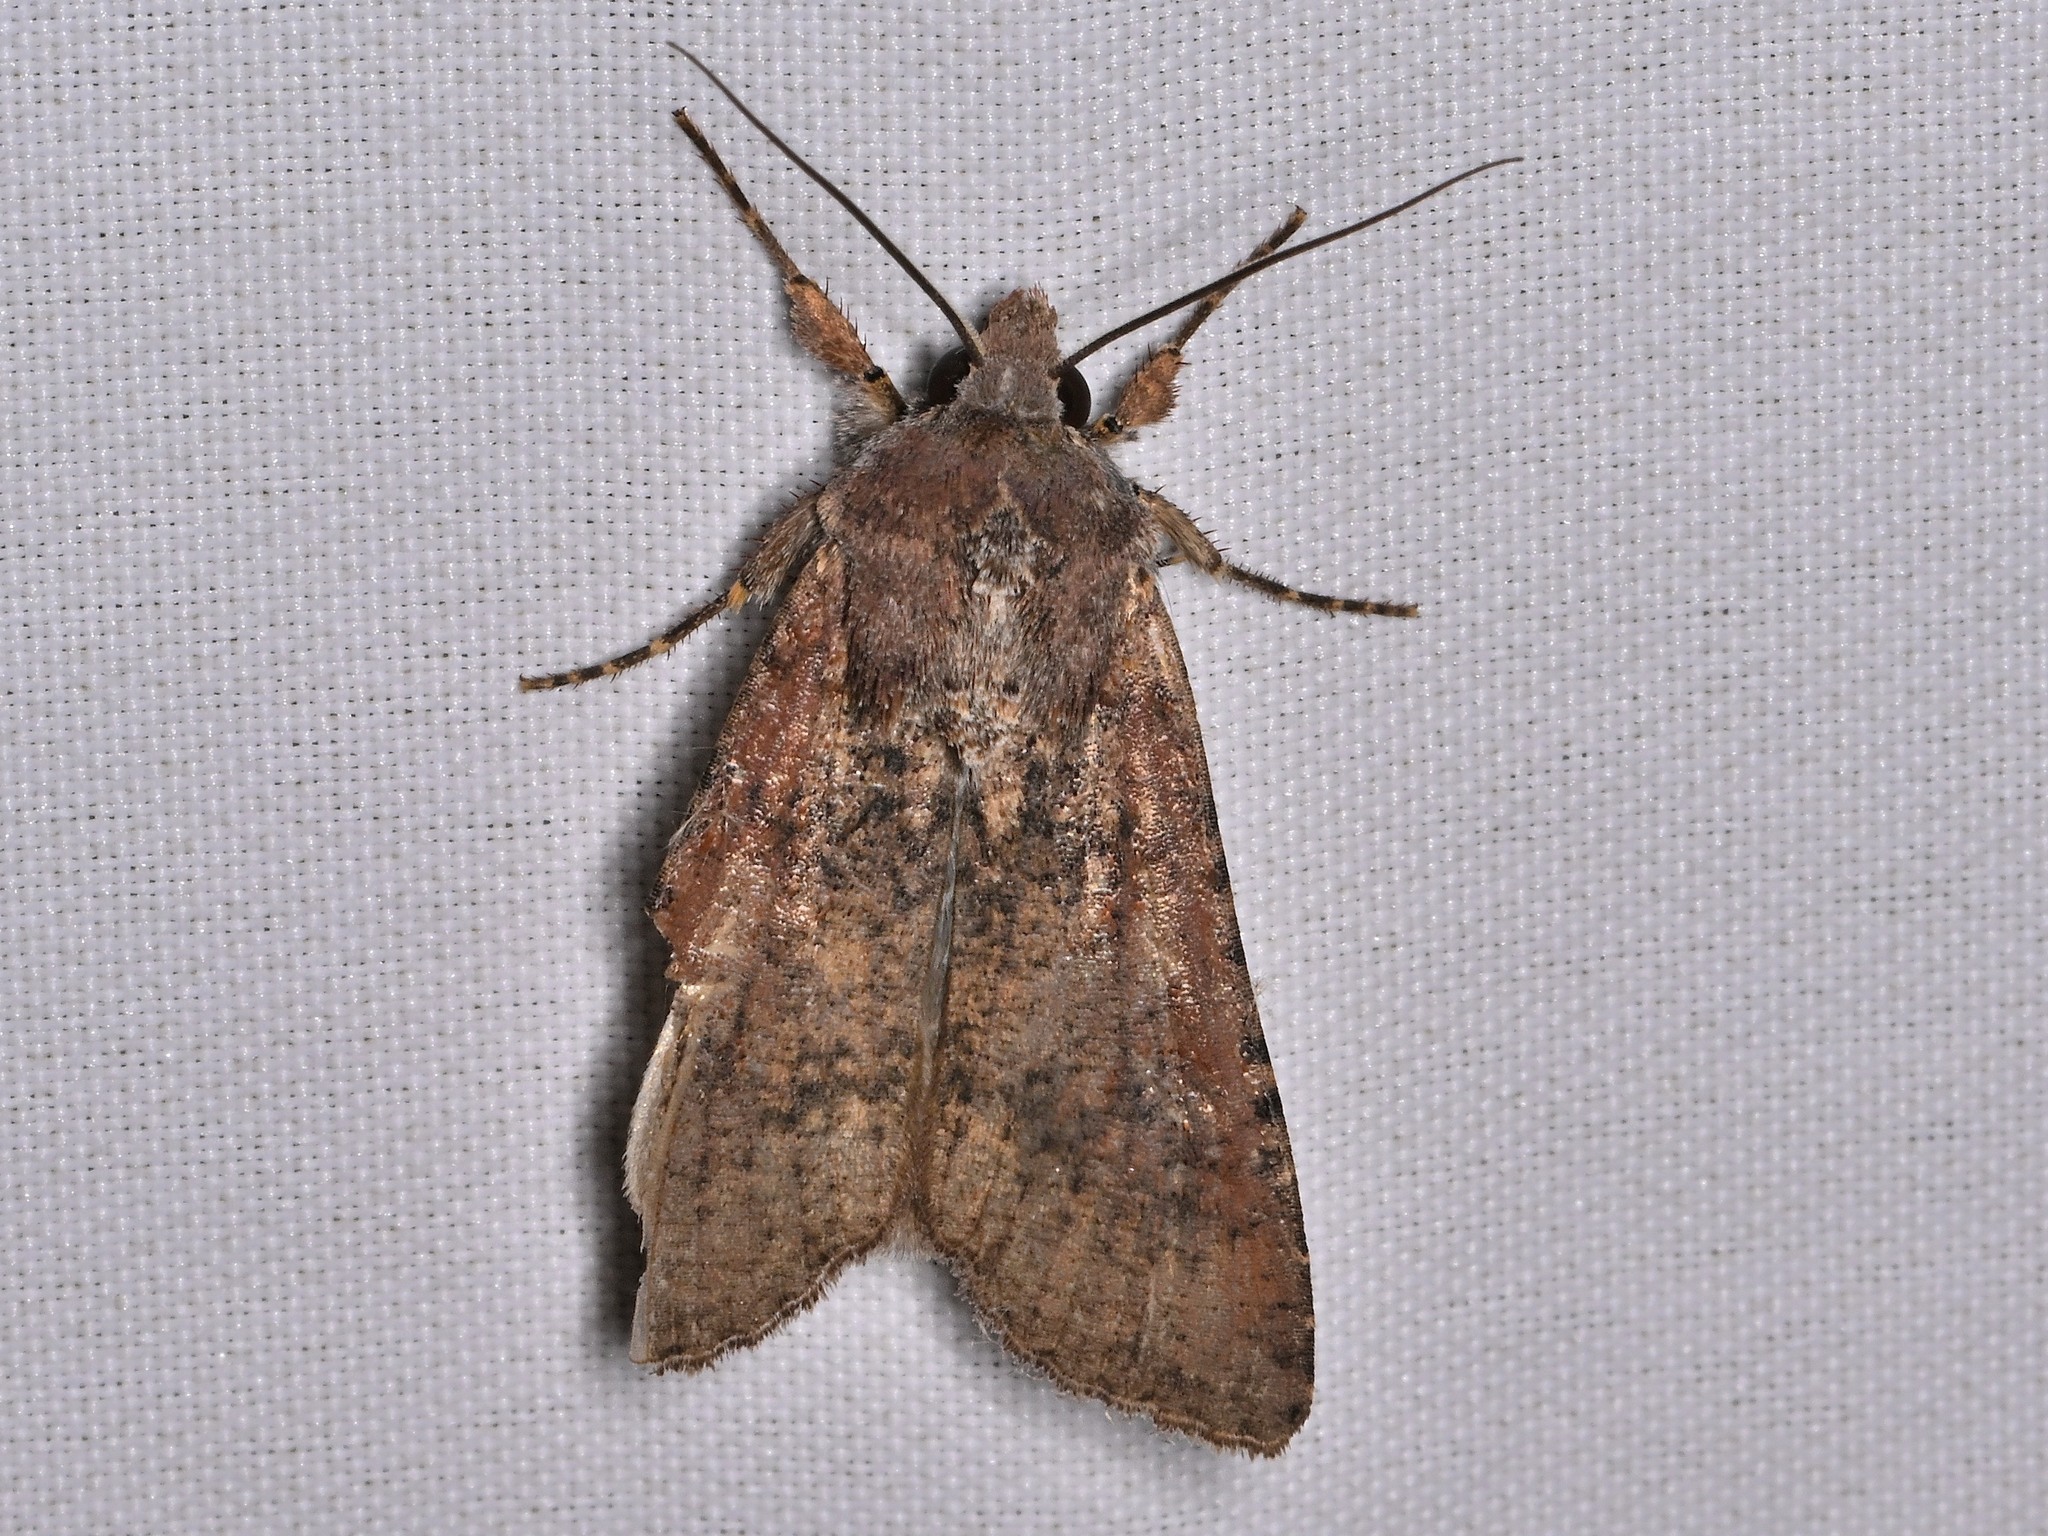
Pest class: cutworms